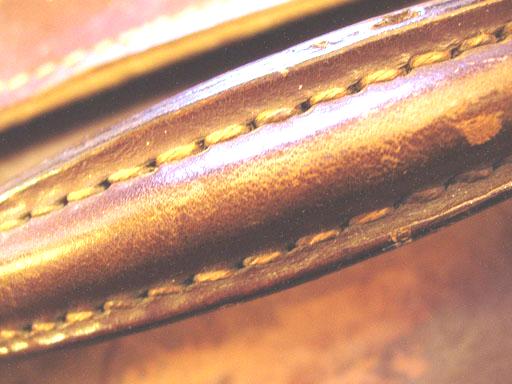
Material: leather